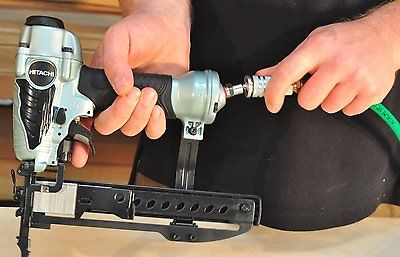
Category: stapler